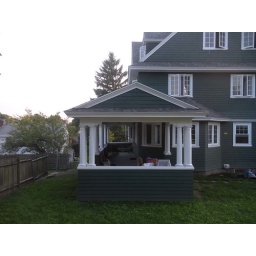
The portico and the the porch leading into the main door which is in the back of the house